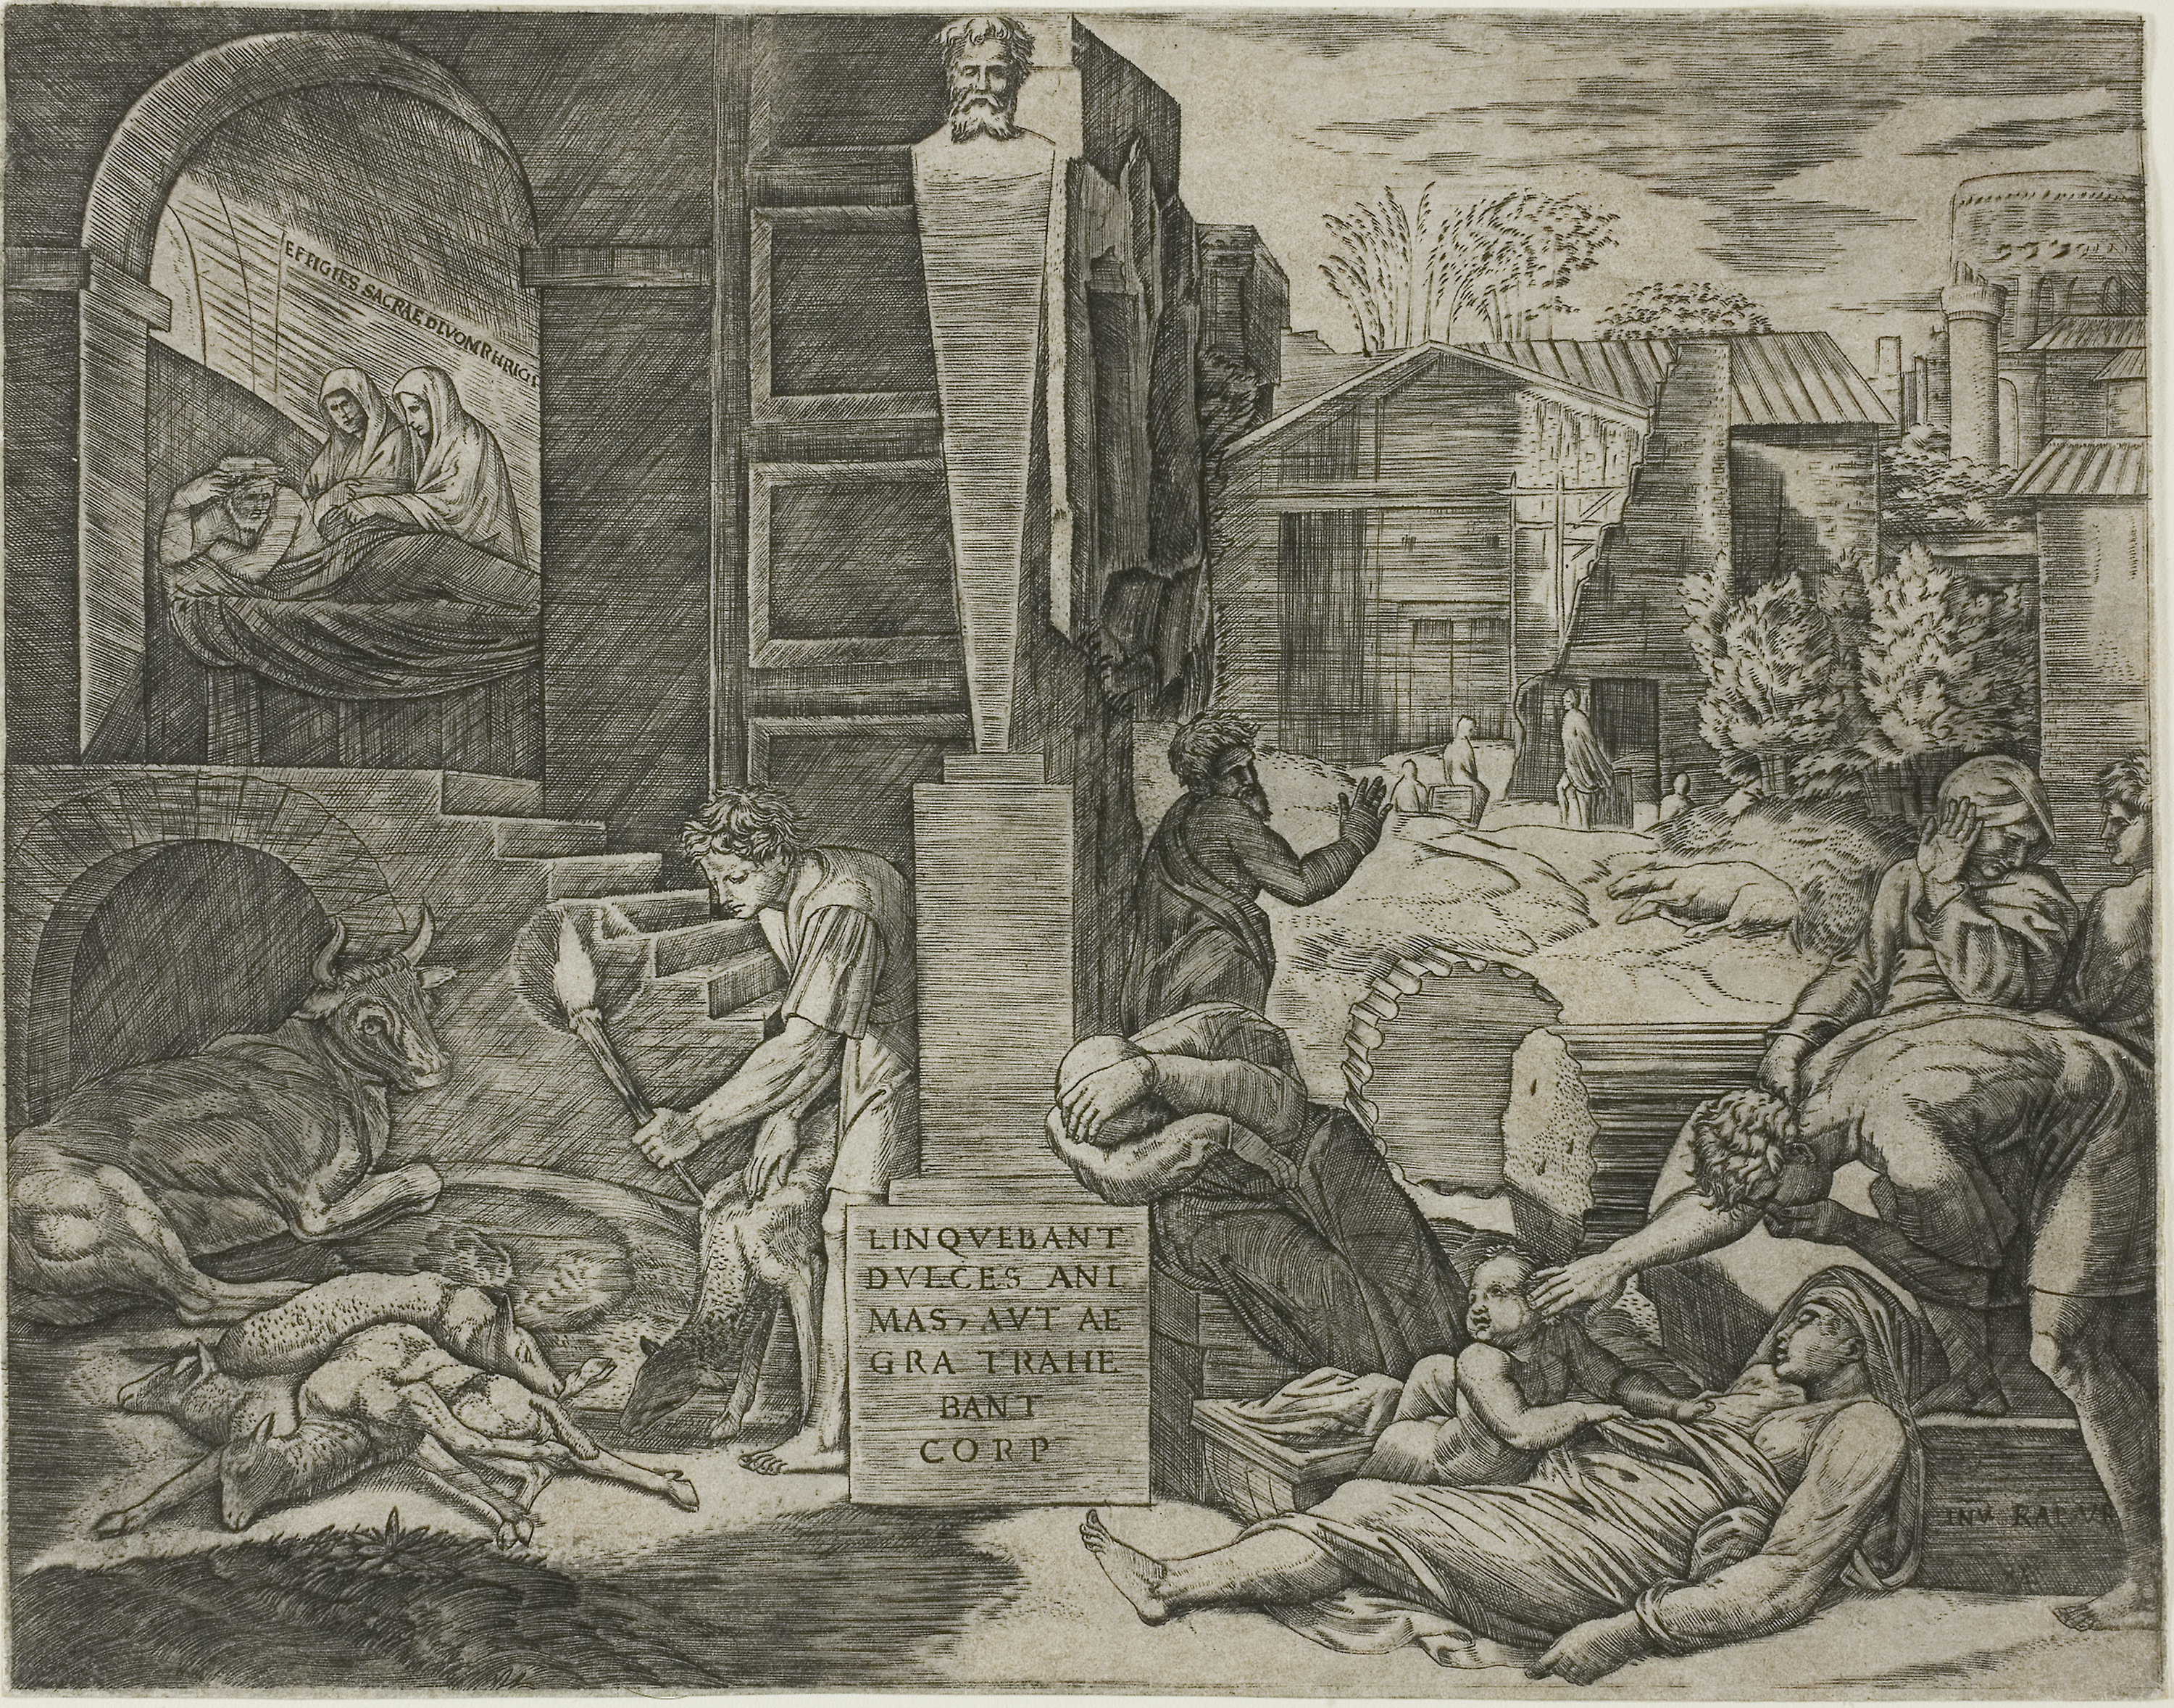
art, history, black and white, ancient history, mythology, middle ages, monochrome, illustration, visual arts, artwork